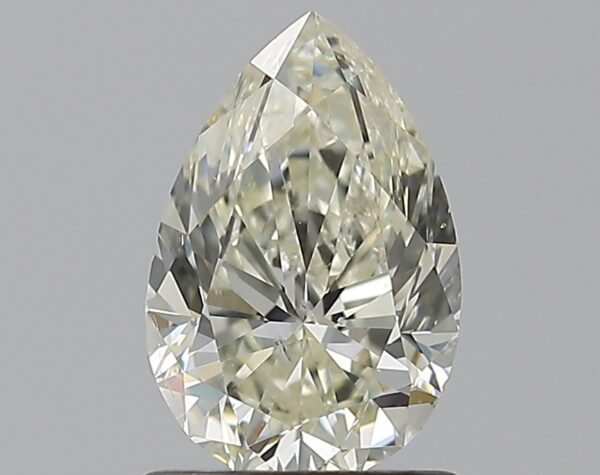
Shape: pear
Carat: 1
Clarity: SI2
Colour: L
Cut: VG
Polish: EX
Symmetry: VG
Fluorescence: M
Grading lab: GIA
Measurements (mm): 8.2 x 5.41 x 3.55